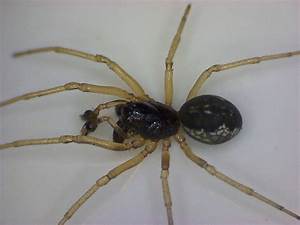
Label: ragno